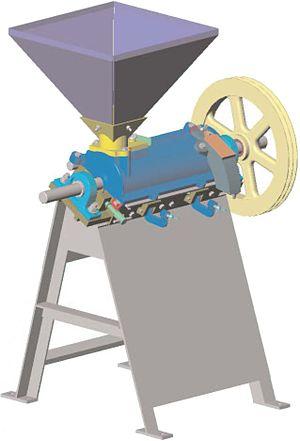
Une décortiqueuse de riz est une machine agricole utilisée pour automatiser le processus de retrait des enveloppes des grains de riz paddy, enveloppes adhérentes au grain, appelées aussi « balle ». Tout au long de l'histoire, il y eut de nombreuses techniques pour séparer le riz de ses enveloppes. Traditionnellement, il était pilonné en utilisant une certaine forme de mortier et de pilon. Une des premières machines simples pour effectuer cette opération était le pilon à riz. Plus tard, des machines encore plus efficaces furent développées pour décortiquer et polir le riz. Ces machines sont très majoritairement conçues et utilisées en Asie, où le type de décortiqueuse le plus populaire est la décortiqueuse Engelberg conçue par l'ingénieur brésilien d’origine allemande, Evaristo Conrado Engelberg au Brésil, dont le premier brevet date de 1885.